Waltham Common Lock

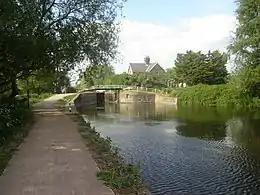
Downstream of the lock

Waltham Common Lock (No 10) is a lock on the River Lee Navigation at Waltham Cross in Hertfordshire, England. The lock is located in the River Lee Country Park and stands close to the Broxbourne White Water Canoe Centre. At the tail of the lock is the Powdermill Cut dug in 1806 to connect the Waltham Abbey Royal Gunpowder Mills directly to the then-new navigation.